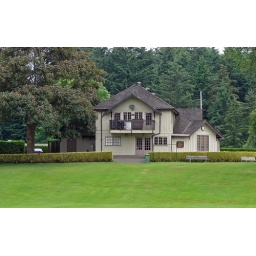
This house is surrounded by an enormous expanse of very green grass. It rains a lot in Vancouver.